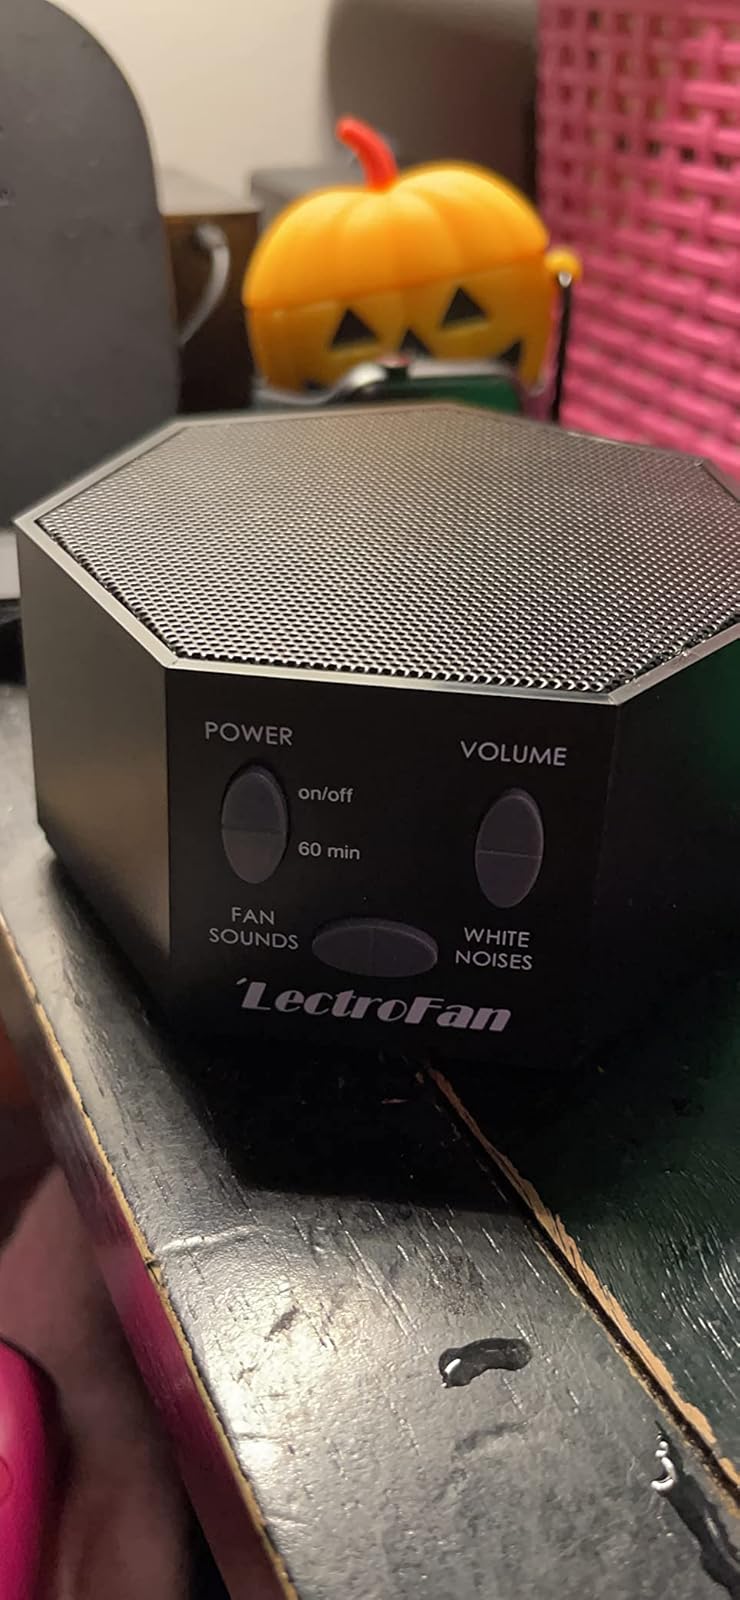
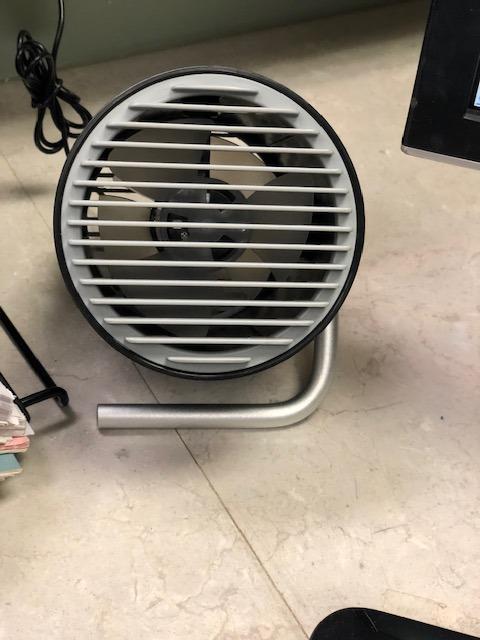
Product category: fan
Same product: no